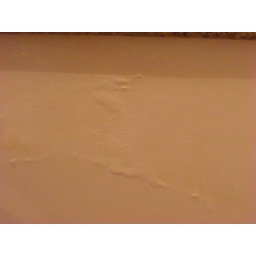
water damage in bedroom - under window ledge